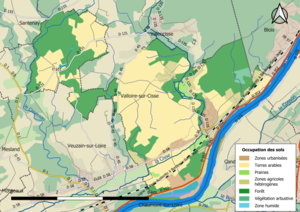
Carte des infrastructures et de l’occupation des sols en 2018 de la commune de fr:Valloire-sur-Cisse (France).
Valloire-sur-Cisse est une commune nouvelle, située dans le département de Loir-et-Cher en région Centre-Val de Loire, créée le 1ᵉʳ janvier 2017.